Johannes Oecolampadius

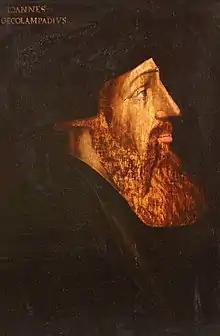
"Johannes Œcolampadius" by Hans Asper

Oecolampadius returned to Basel in November 1522, as vicar of St Martin's, and (in 1523) reader of the Holy Scripture at the University of Basel. Lecturing on "Isaiah," he condemned current ecclesiastical abuses, and in a public disputation (20 August 1523) gained such success that Erasmus writing to Zürich said, "Oecolampadius has the upper hand amongst us." He became Huldrych Zwingli's loyal friend and ally, and after more than a year of earnest preaching and four public disputations in which the popular verdict went in favour of Oecolampadius and his friends, the authorities of Basel began to see the need for Reformation.